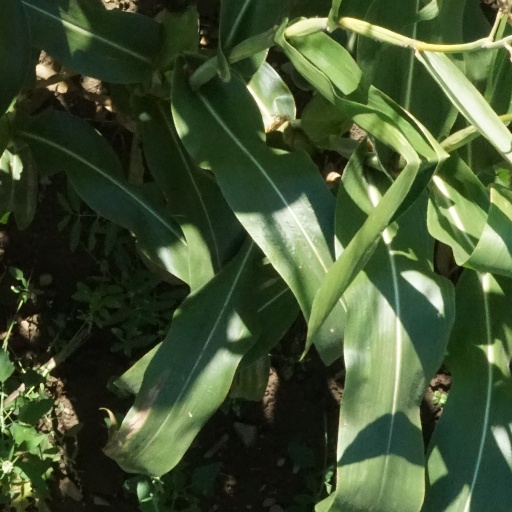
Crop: maize; corn